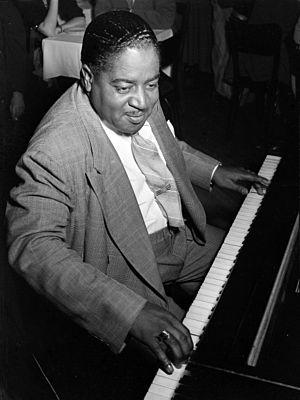
Peter Johnson, dit Pete est un pianiste de jazz américain et une des grandes figures du boogie-woogie. Il a notamment collaboré avec Albert Ammons et Big Joe Turner.